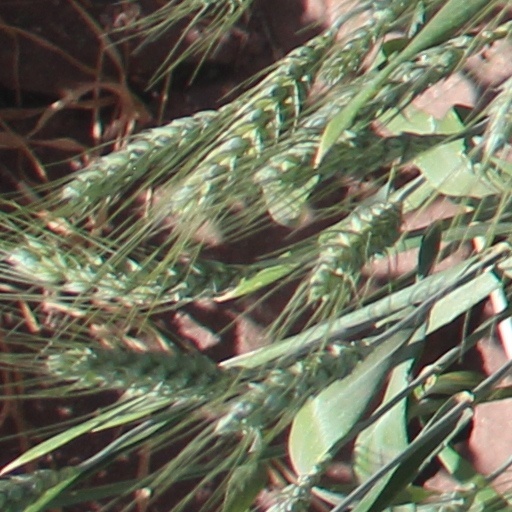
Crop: wheat